Baghdadi Jews

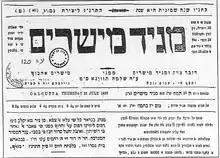
Maggid Mesharim, a Calcutta Judeo-Arabic newspaper, 1890–1901.

The life of the Baghdadi kinship network on the opium route is best seen in the case of Sir Manasseh Meyer. He was born in Baghdad in 1846 and received his primary education of Calcutta, his secondary education in Singapore, before returning to Calcutta to learn bookkeeping and then moving to Rangoon, Burma, to established a small business. From there he returned to Singapore, established an import-export business, based on an opium monopoly with India. He was knighted in 1906 for his services to Singapore having sponsored the building of two synagogues and large scale real estate construction. However, throughout all his movement, he remained firmly within a Judeo-Arabic speaking Baghdadi network.